Fairchild Swearingen Metroliner

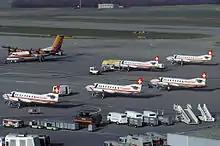
Five of Crossair's nine SA-227s at Zurich 1981

Once again a corporate version was offered as the Merlin IVC (the model name chosen to align with the contemporaneous short-fuselage Merlin IIIC). A version with strengthened floors and the high gross weight option was offered as a cargo aircraft known as the Expediter. Both the Expediter and the Merlin IVC were designated the SA227-AT. Finally, due to reliability problems with Garrett engines in the second half of the 1980s, the Metro IIIA was offered with two Pratt & Whitney Canada PT6A-45R turboprops in place of the Garrett units but none were actually delivered. A special model was the SA227-BC Metro III built for Mexican airline AeroLitoral, which took delivery of 15 of the 18 of this model that were produced.